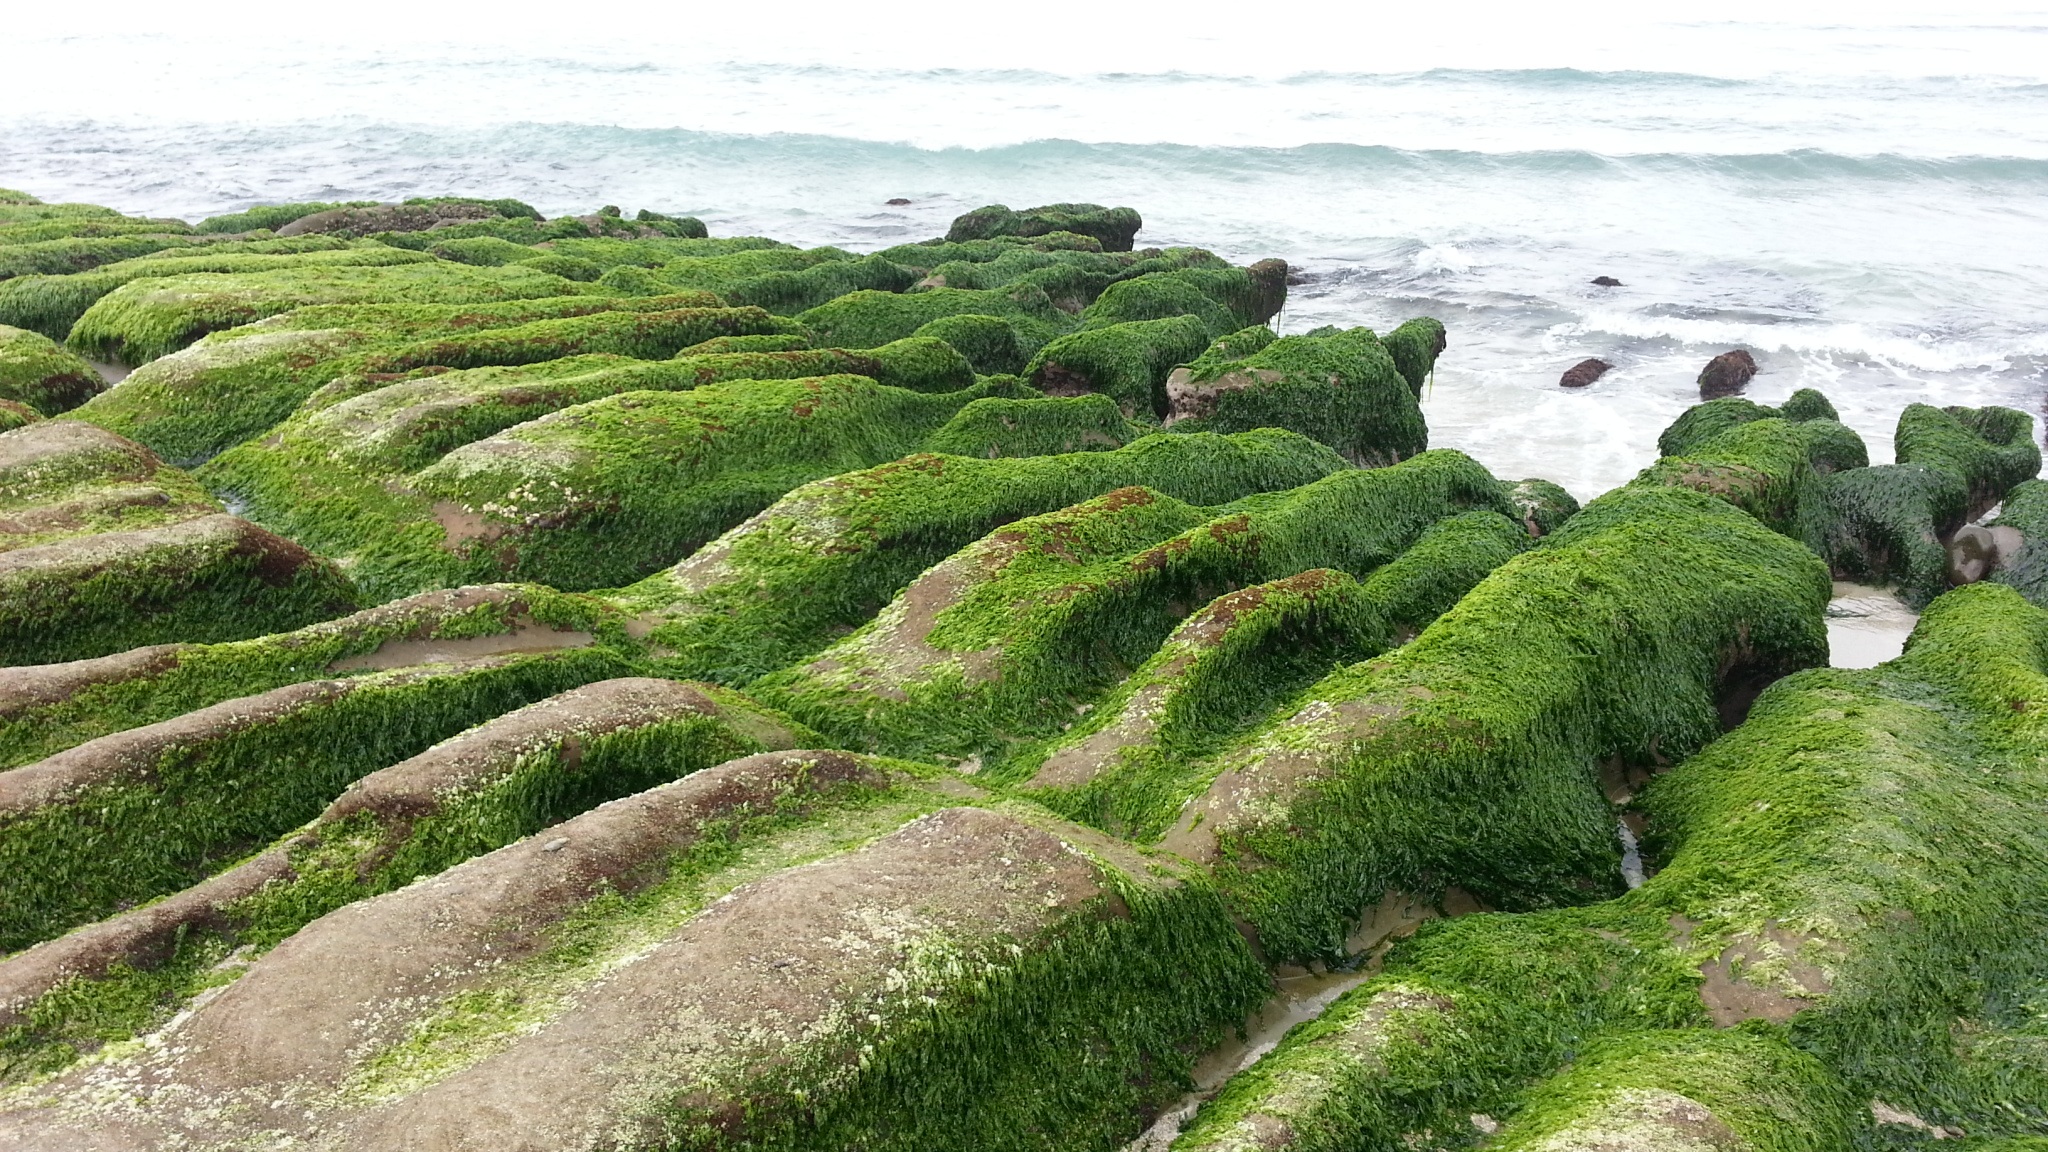
coast, field, soil, terrain, vegetation, plantation, plateau, taiwan, the year april, laomei green shicao